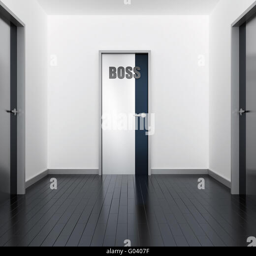
corridor of modern office and door of the boss